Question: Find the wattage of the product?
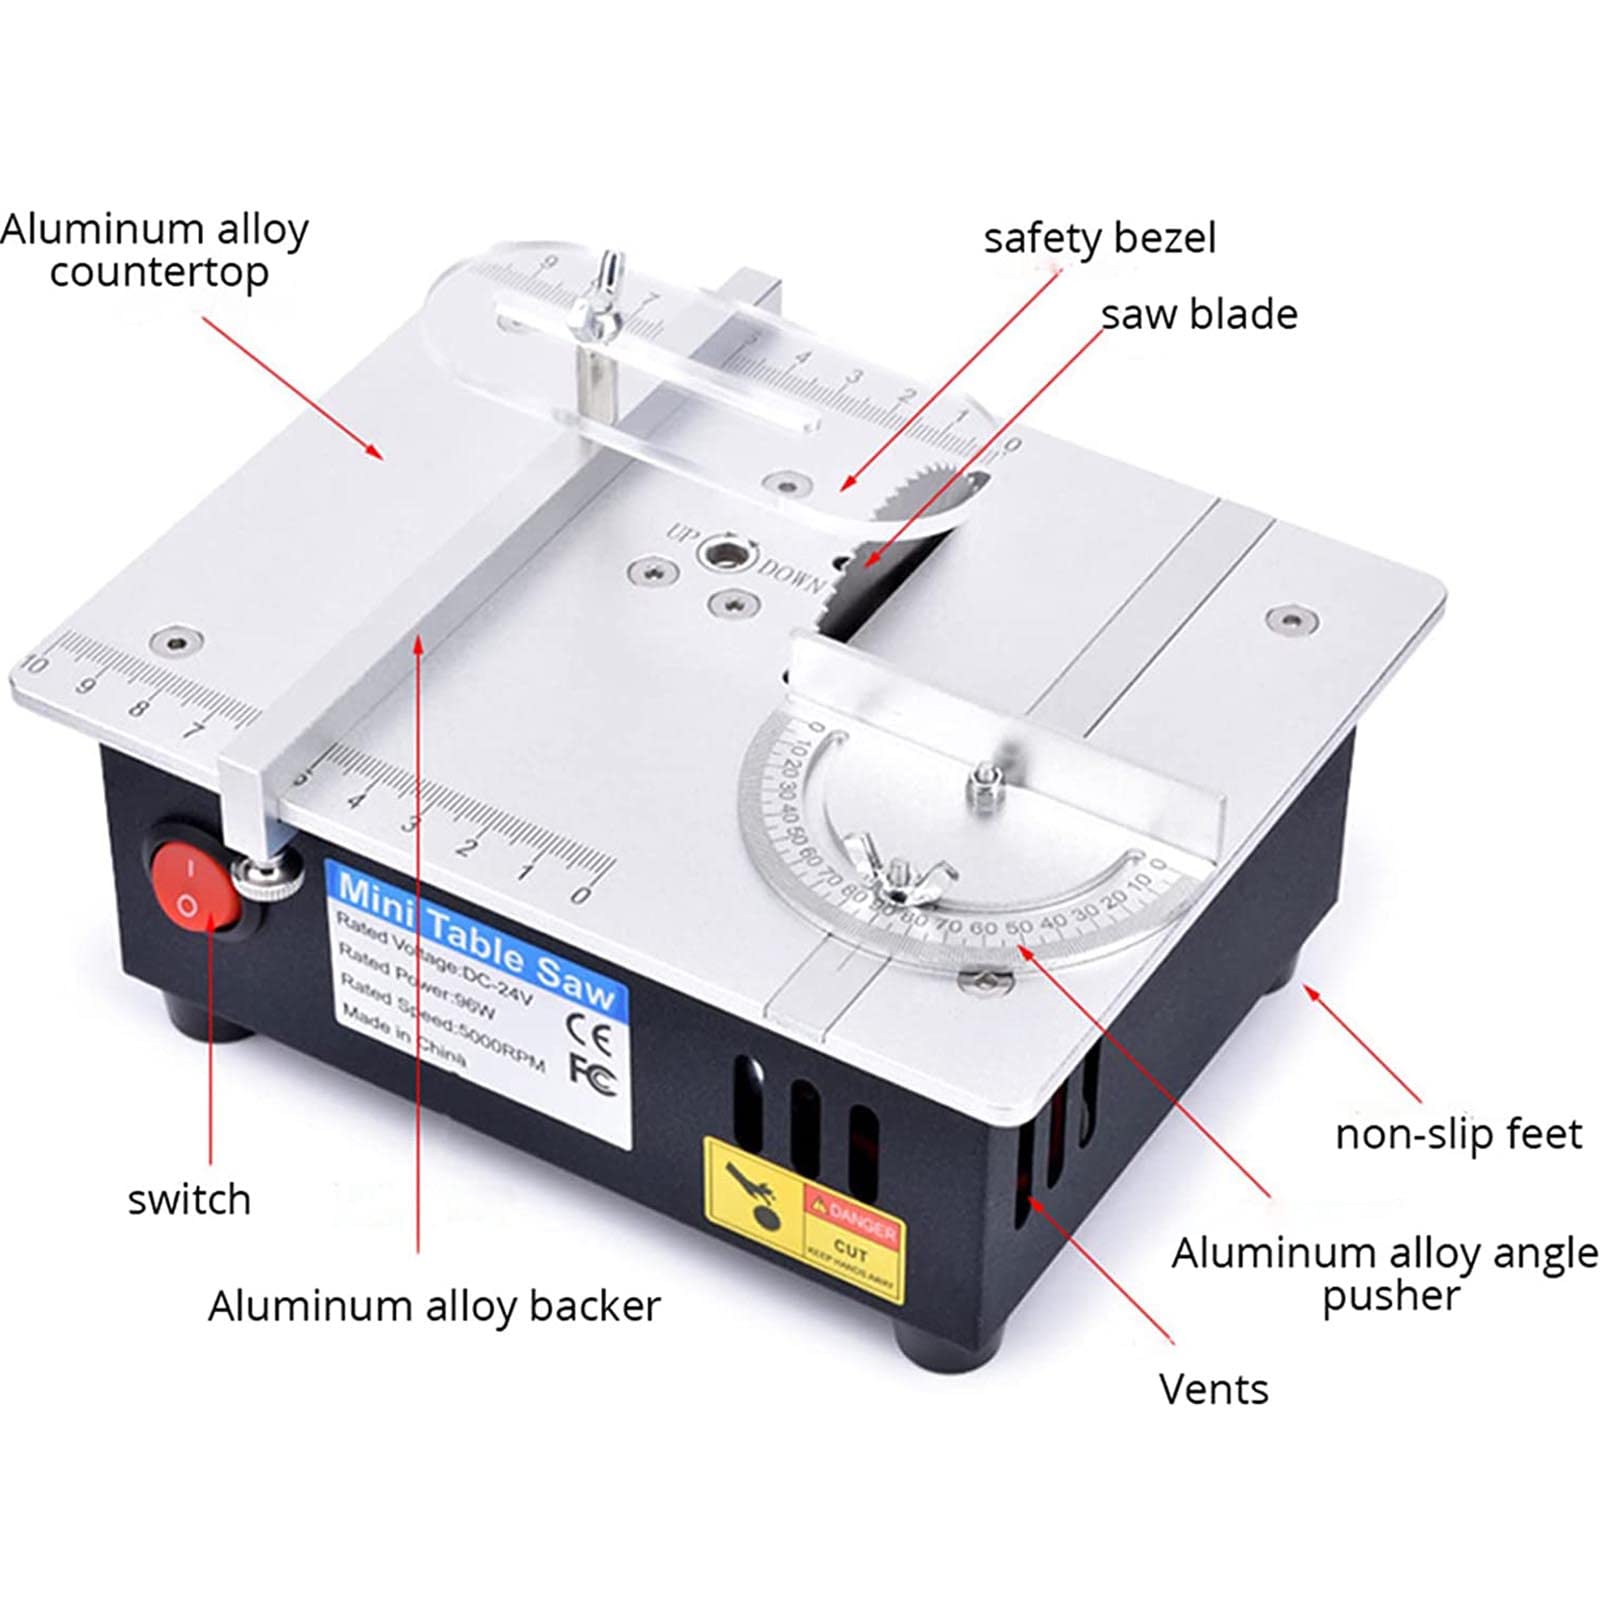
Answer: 96.0 watt